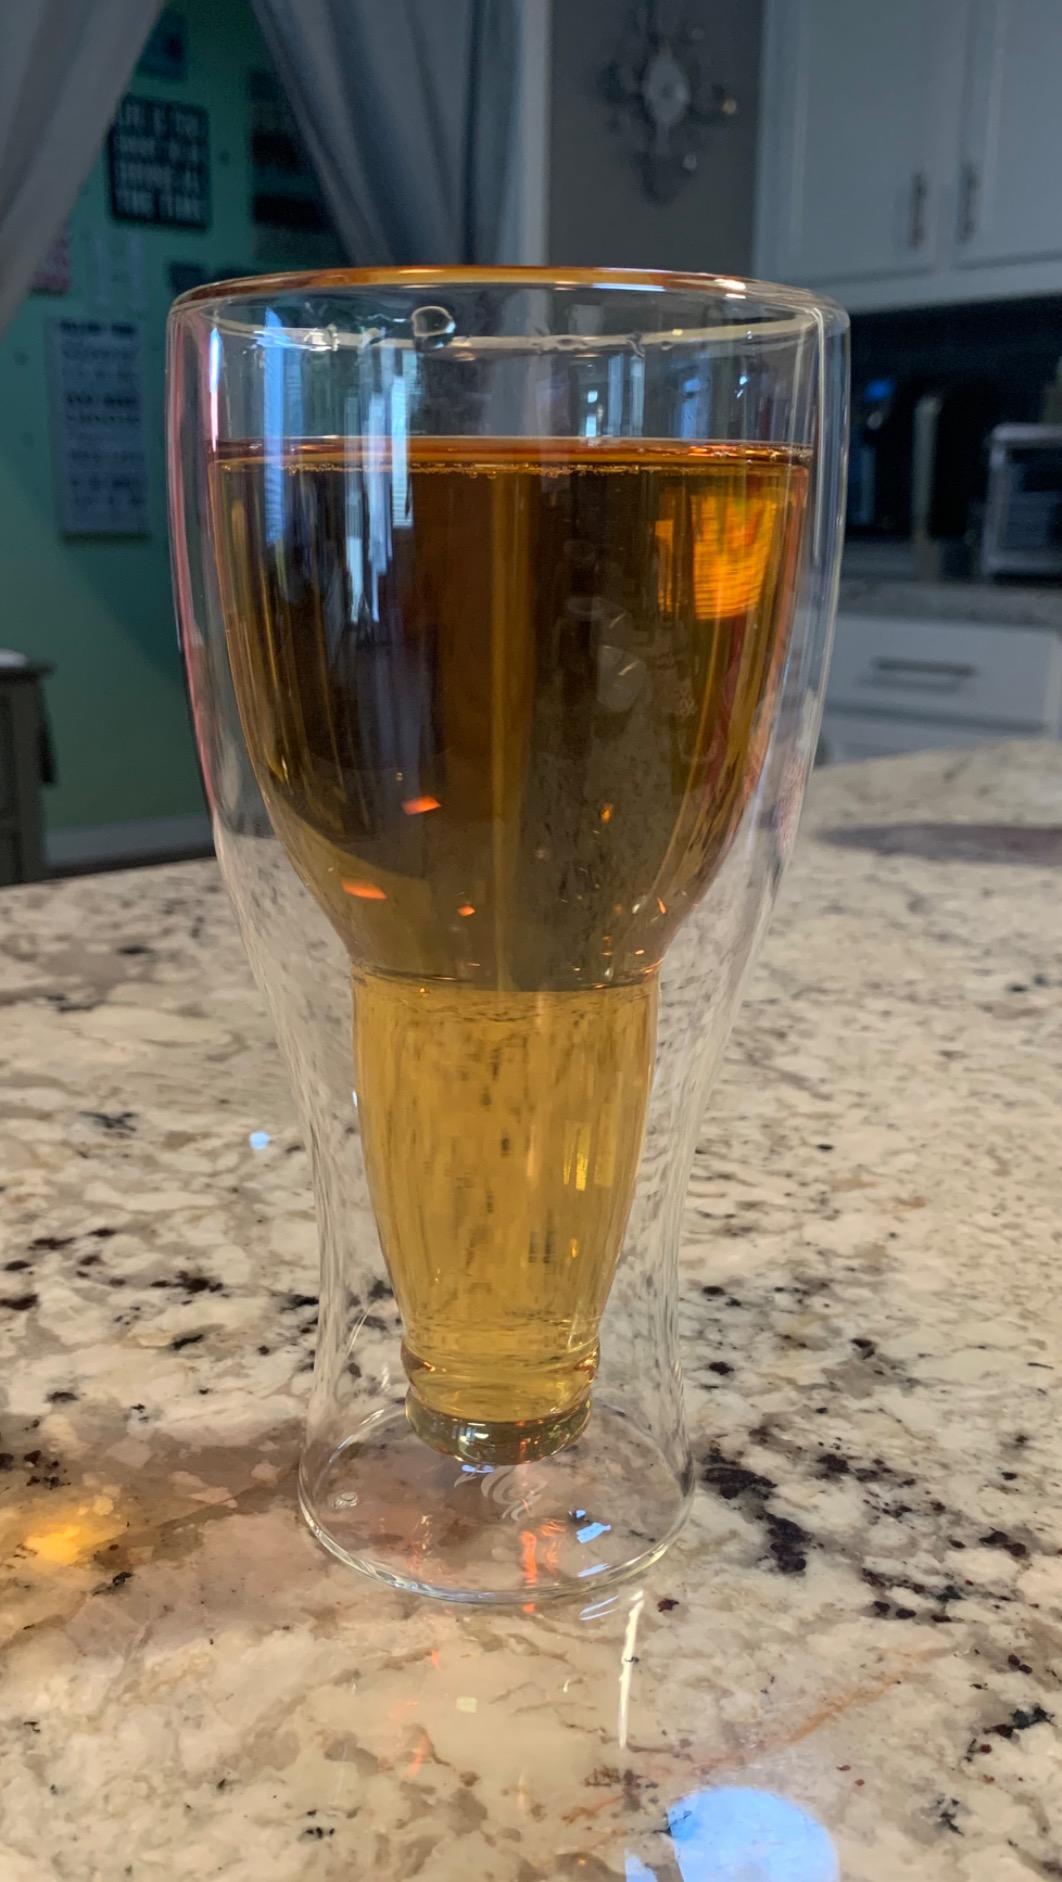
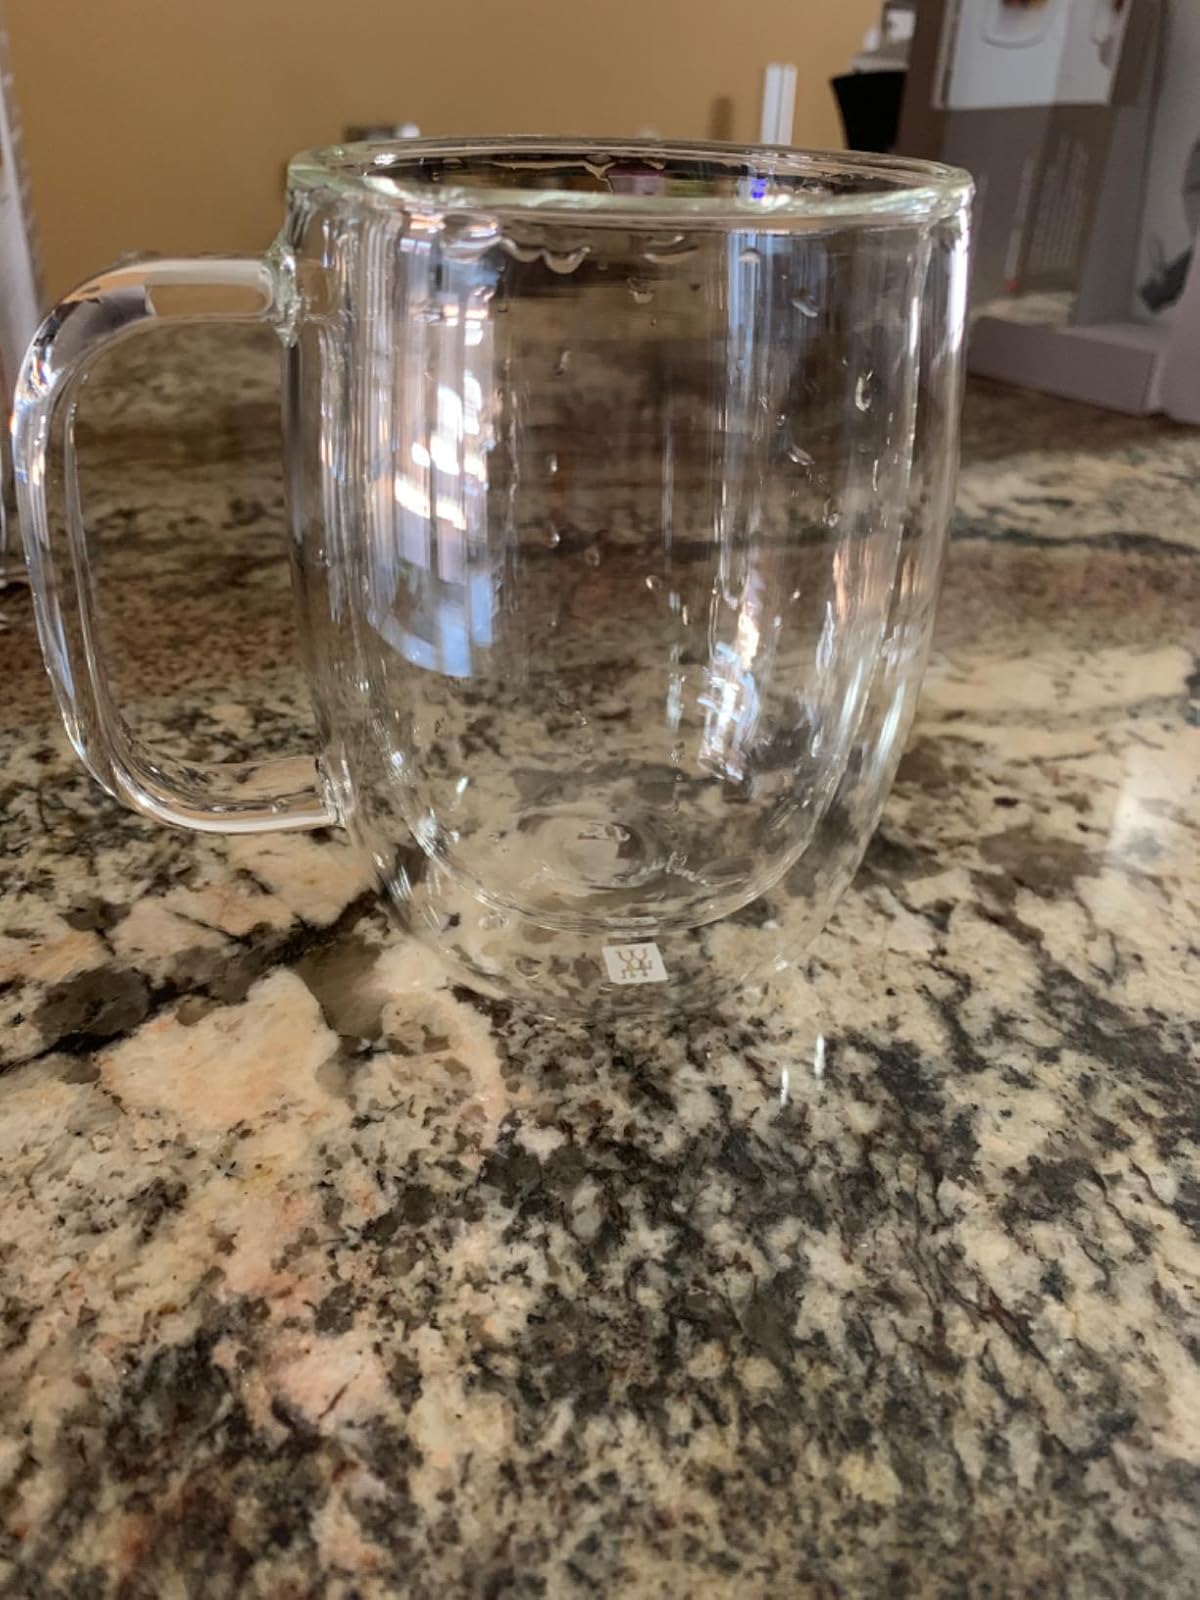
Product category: items_mug
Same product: no